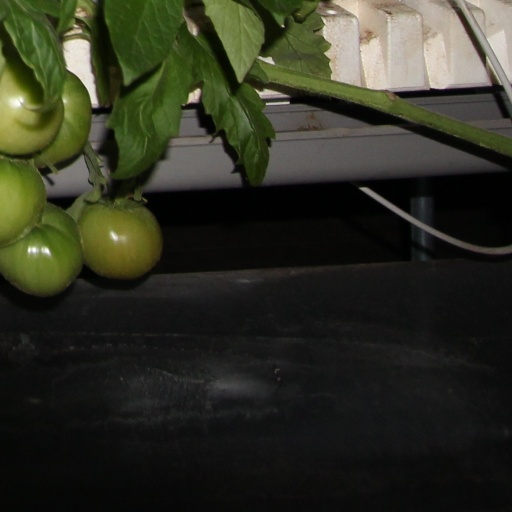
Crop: tomato